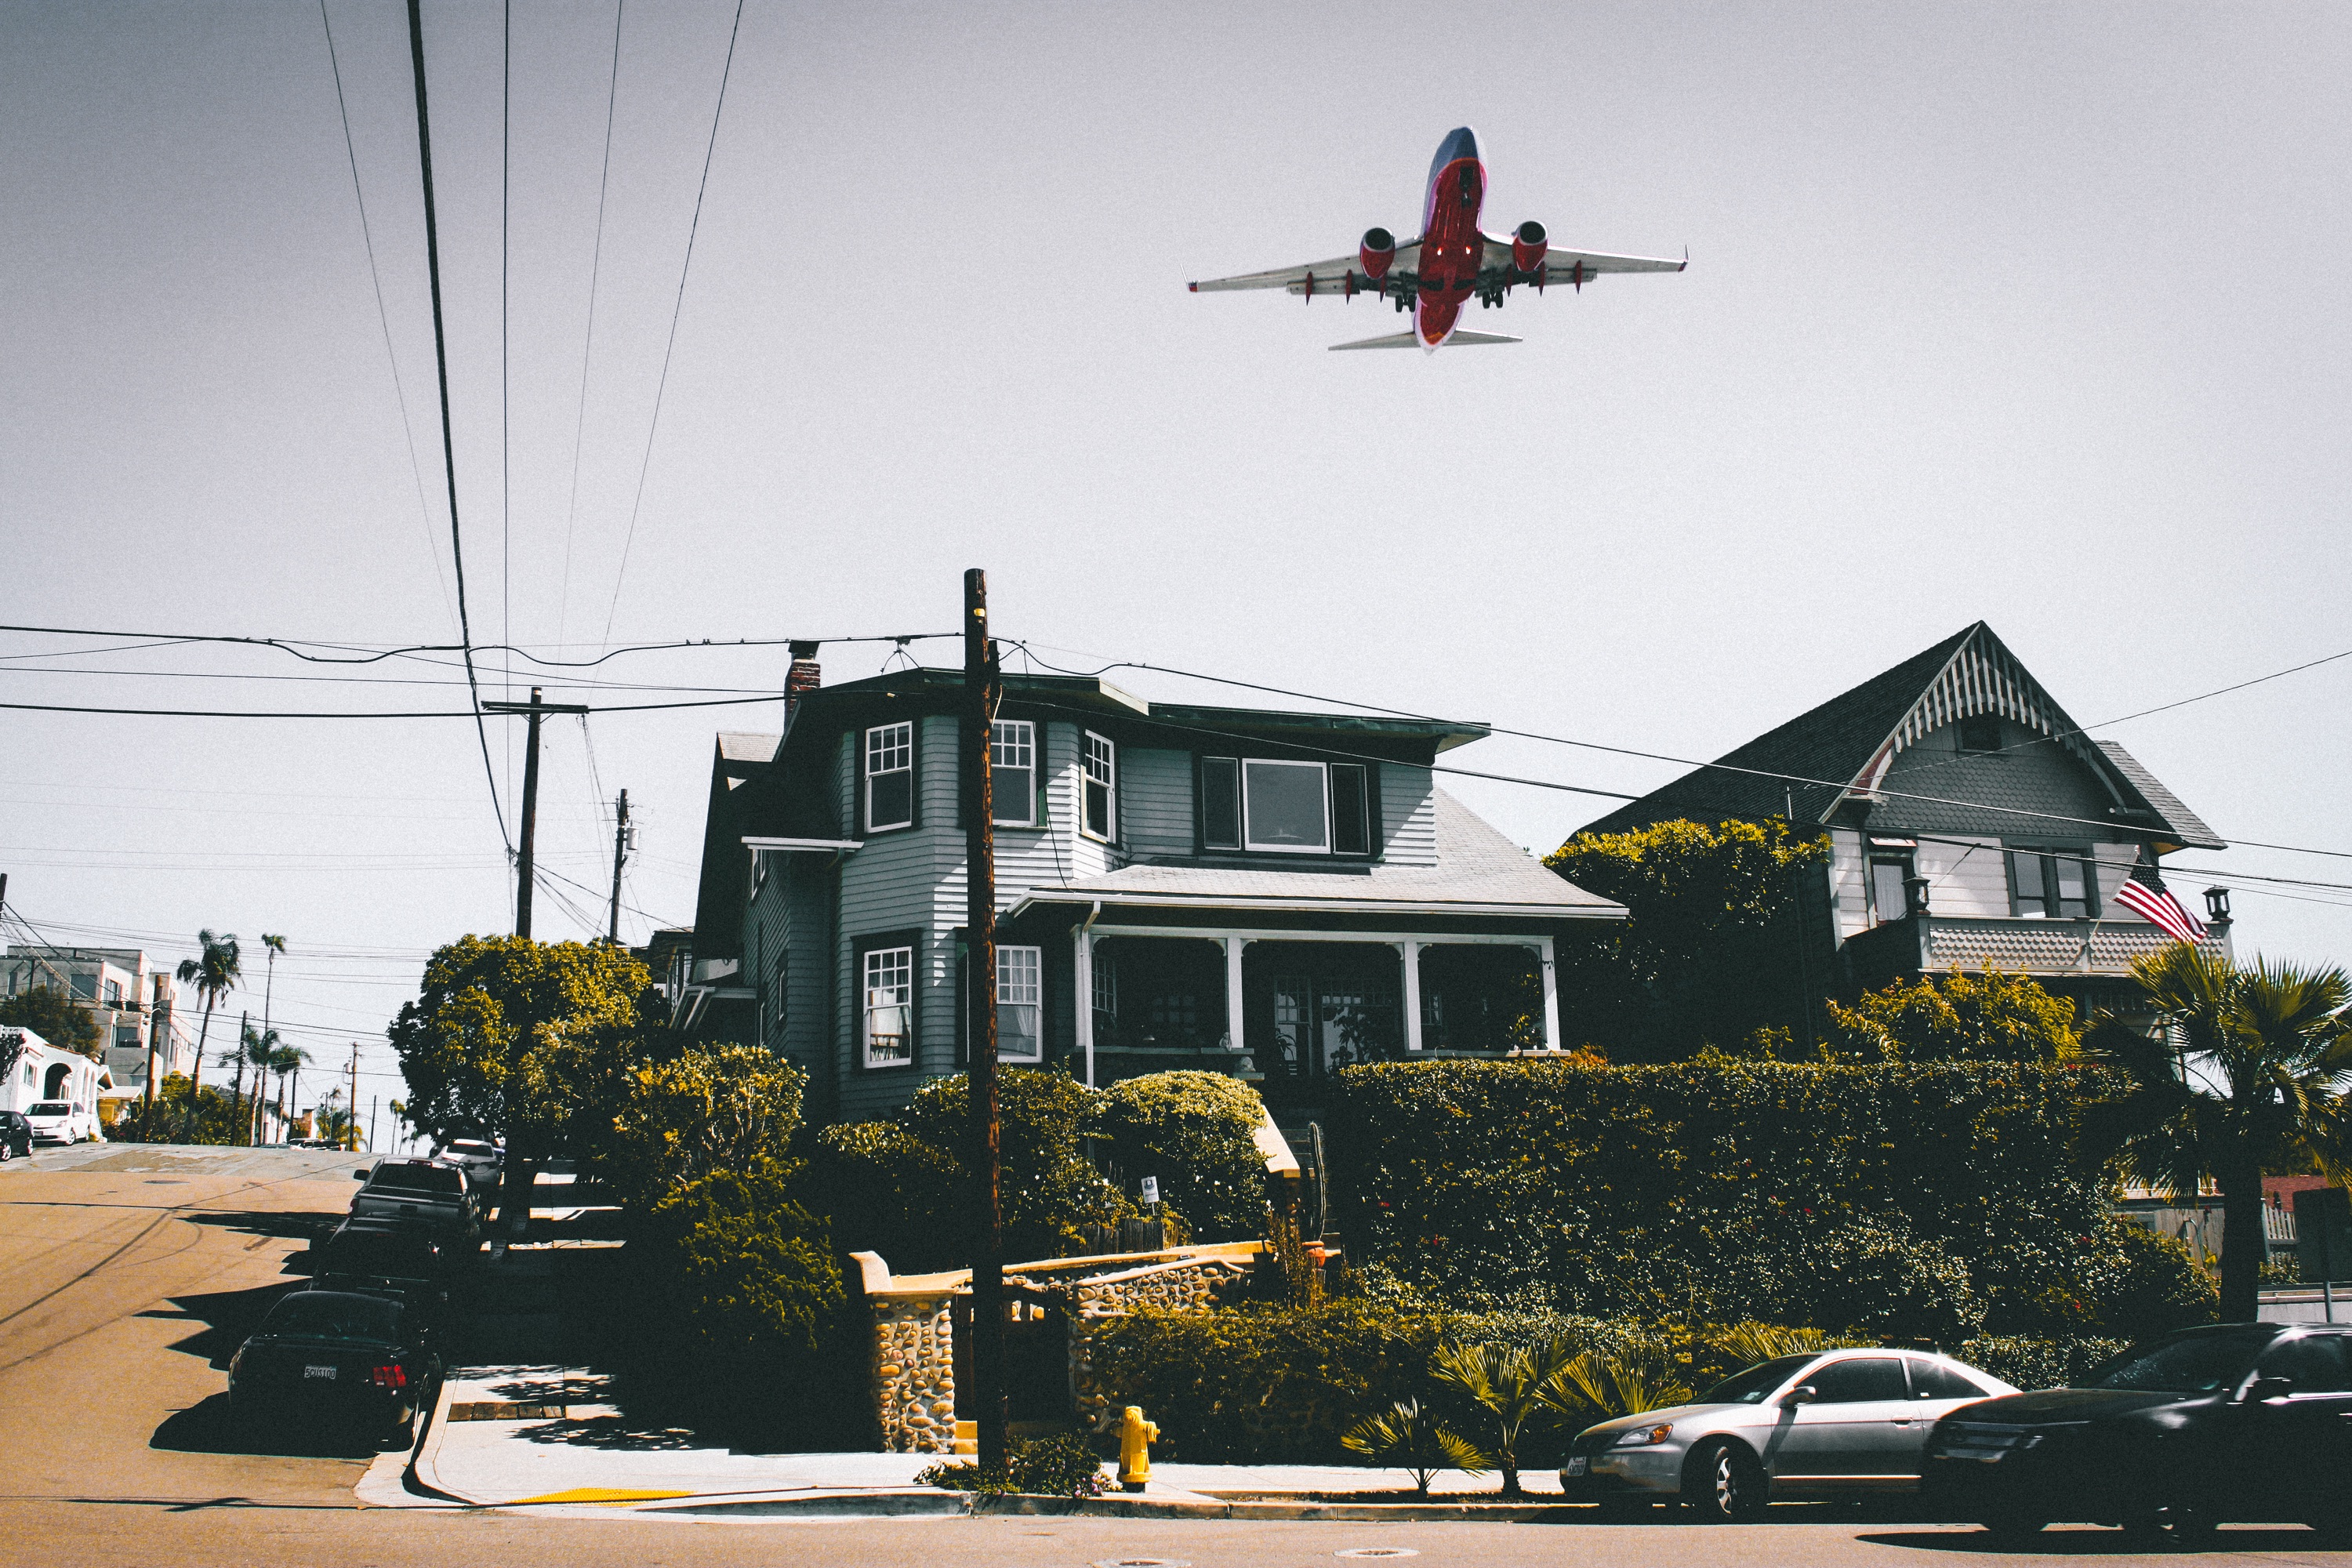
aircraft, transport, suburb, vehicle, aviation, lighting, residential area, atmosphere of earth